Dutch States Army

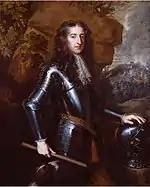
William III of Orange

After the death of William III and the beginning of the Second Stadtholderless Period the States-General appointed the Duke of Marlborough as Captain-General of the States Army (though they pointedly gave him the title of "lieutenant"-captain-general to avoid hurting sensibilities in Orangist circles). After the British government dismissed the Duke of Marlborough and concluded a separate armistice with France, in 1712, Prince Eugene of Savoy was appointed lieutenant-captain-general of the Union for the remainder of the War of the Spanish Succession. The function again remained vacant afterward, until the appointment of William IV, Prince of Orange to stadtholder of all the provinces. After his early death Duke Louis Ernest of Brunswick-Lüneburg held the position during the minority of William V. In this entire period the position of Field-Marshal was